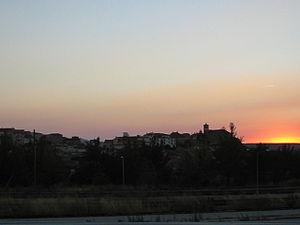
Carboneras de Guadazaón est une commune d’Espagne, dans la province de Cuenca, communauté autonome de Castille-La Manche.